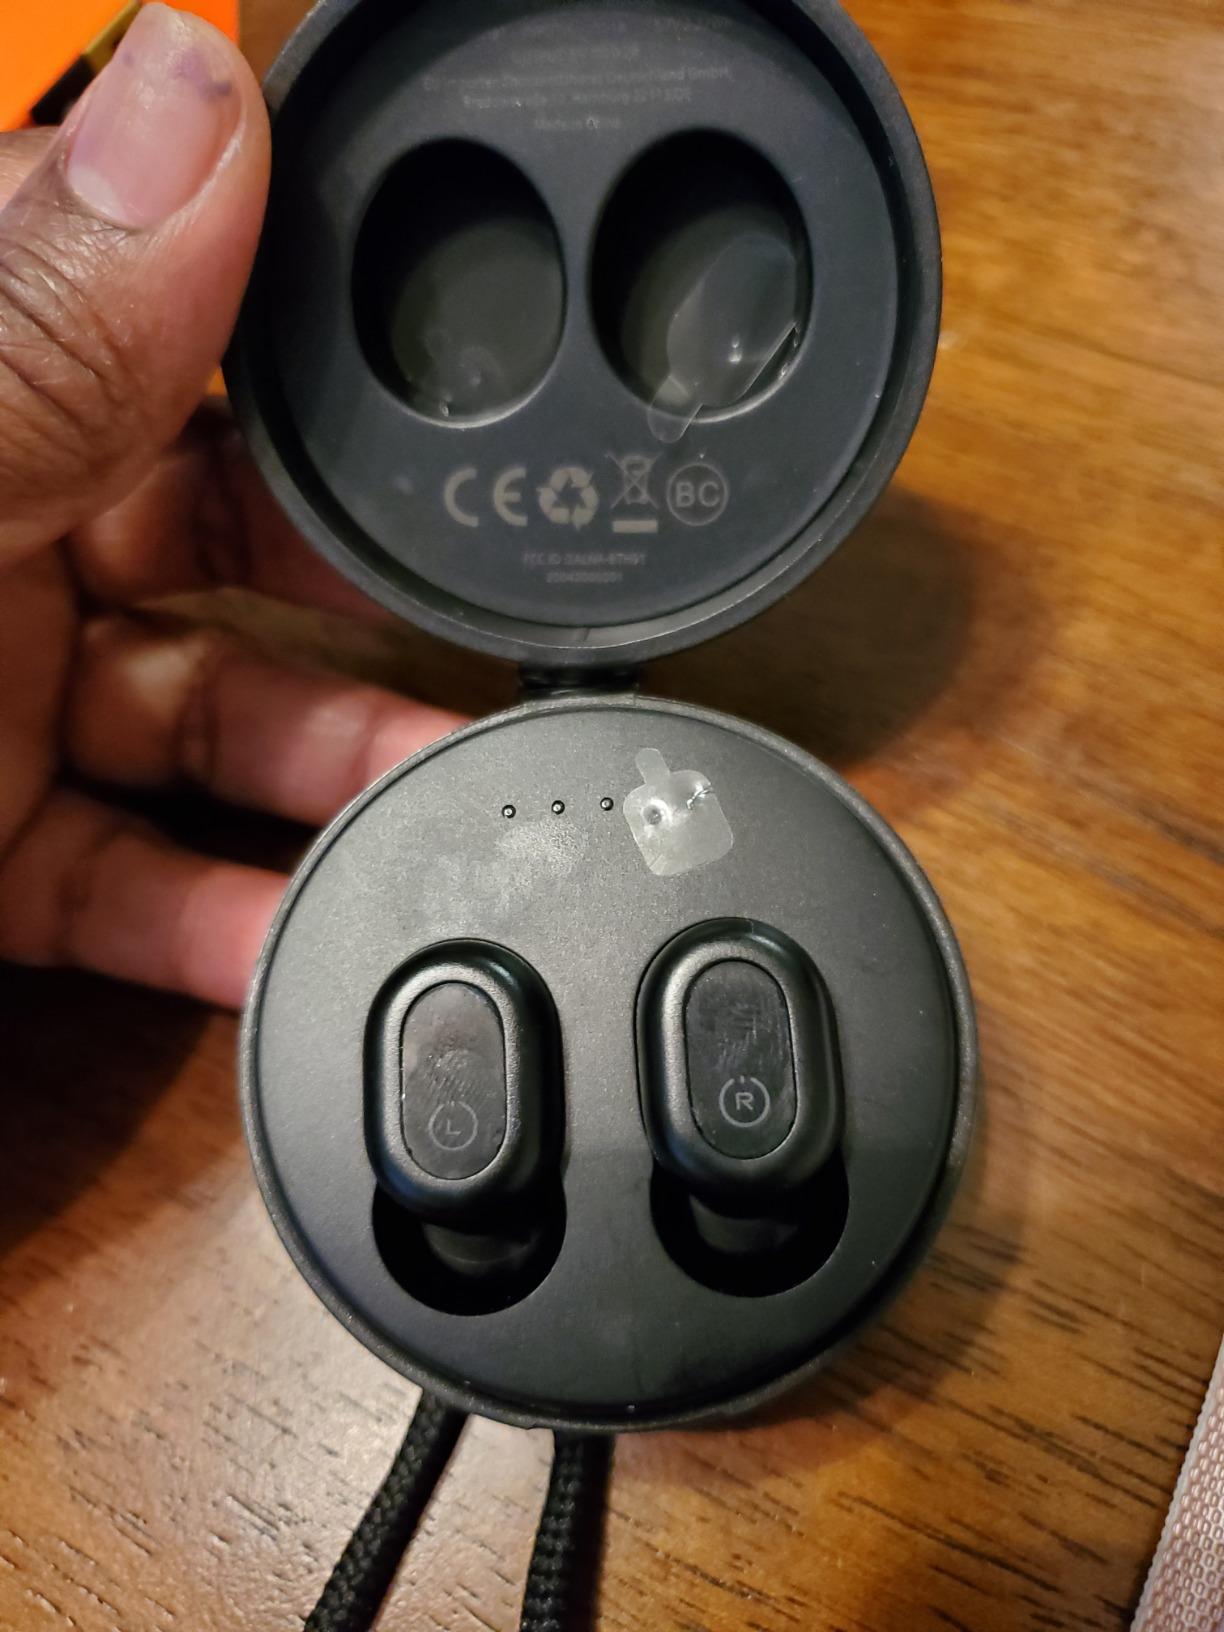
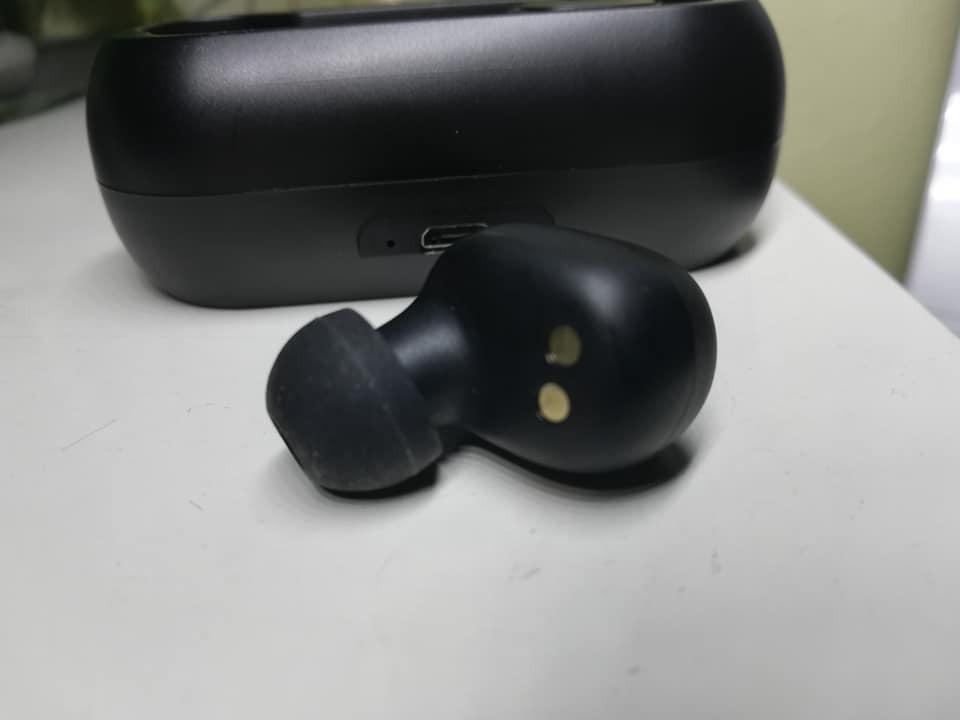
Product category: earbuds
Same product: no